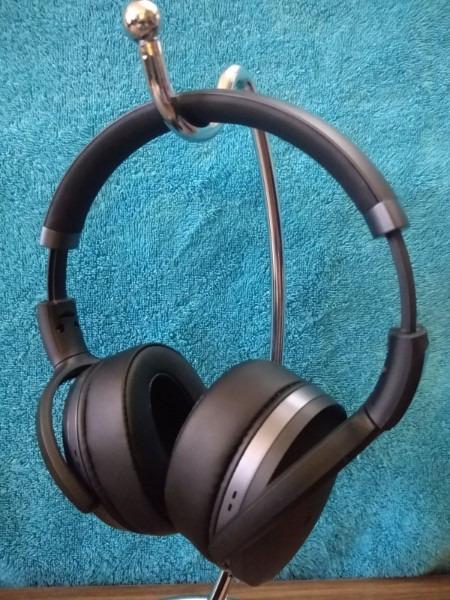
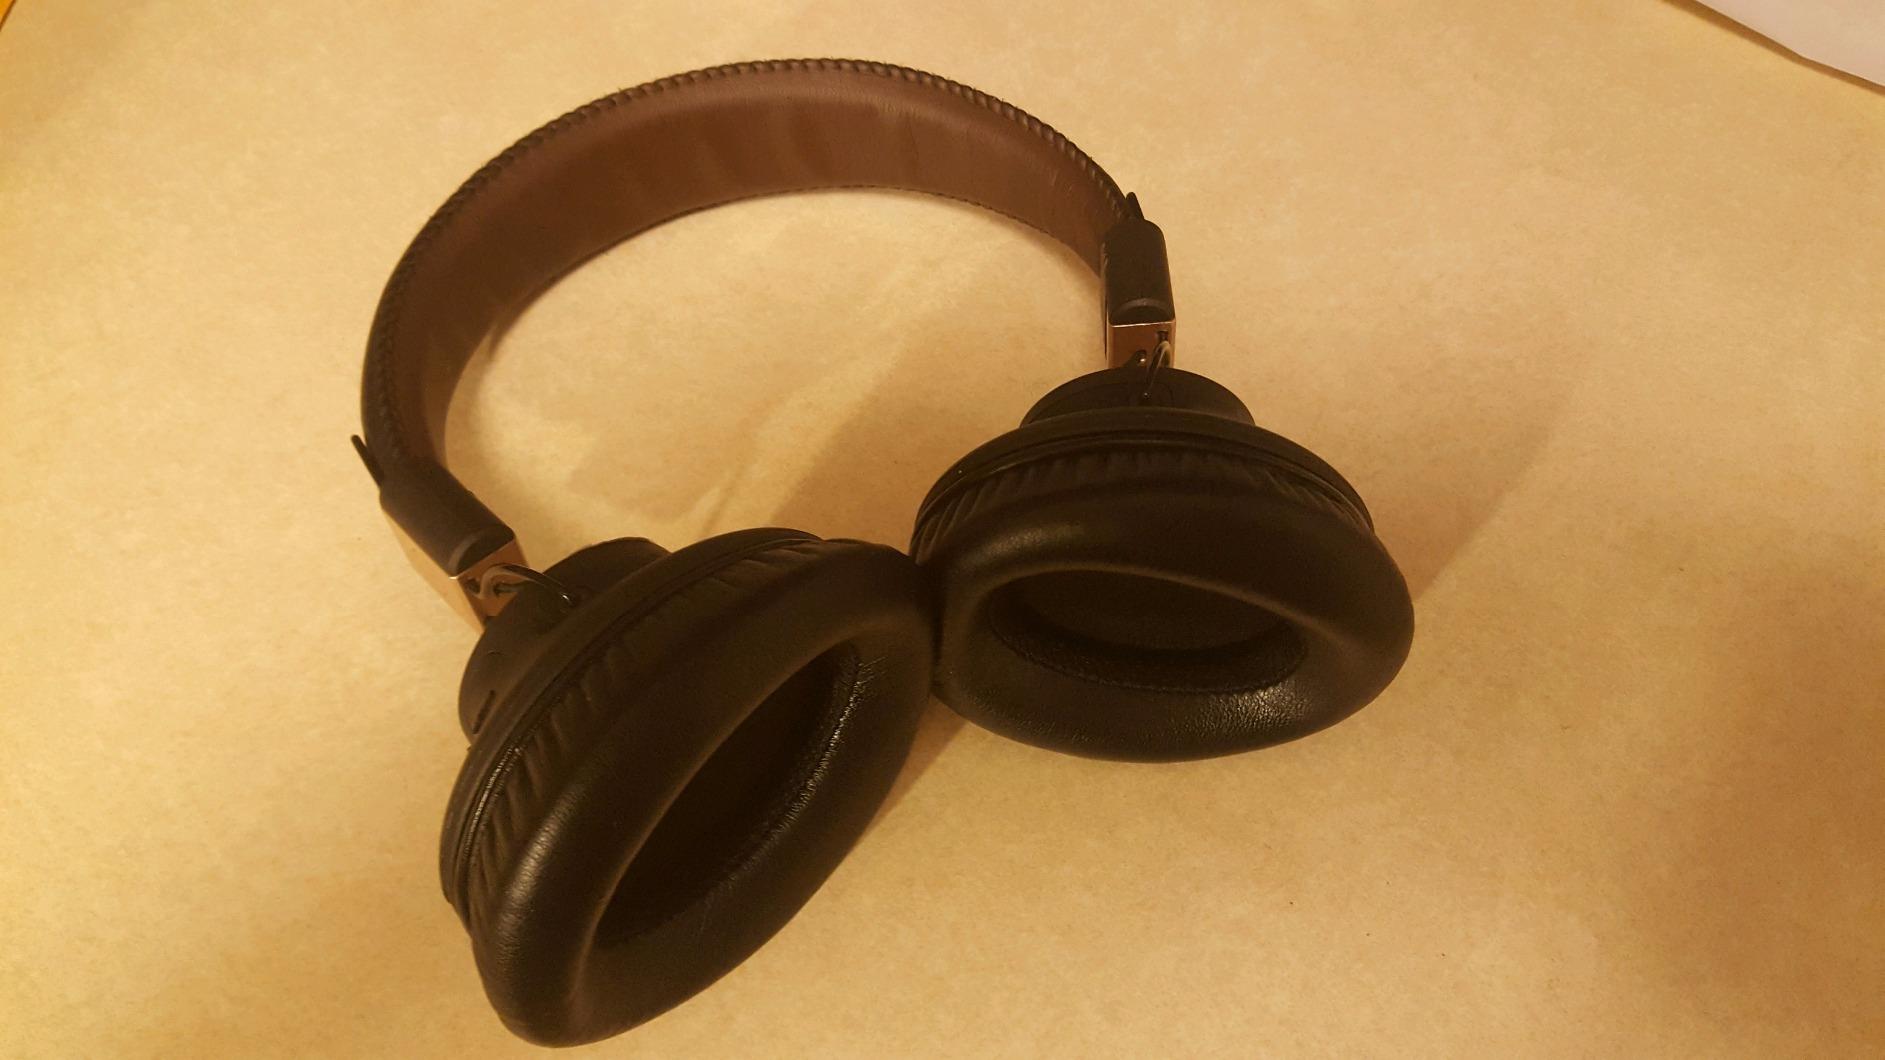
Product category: headphones
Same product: no